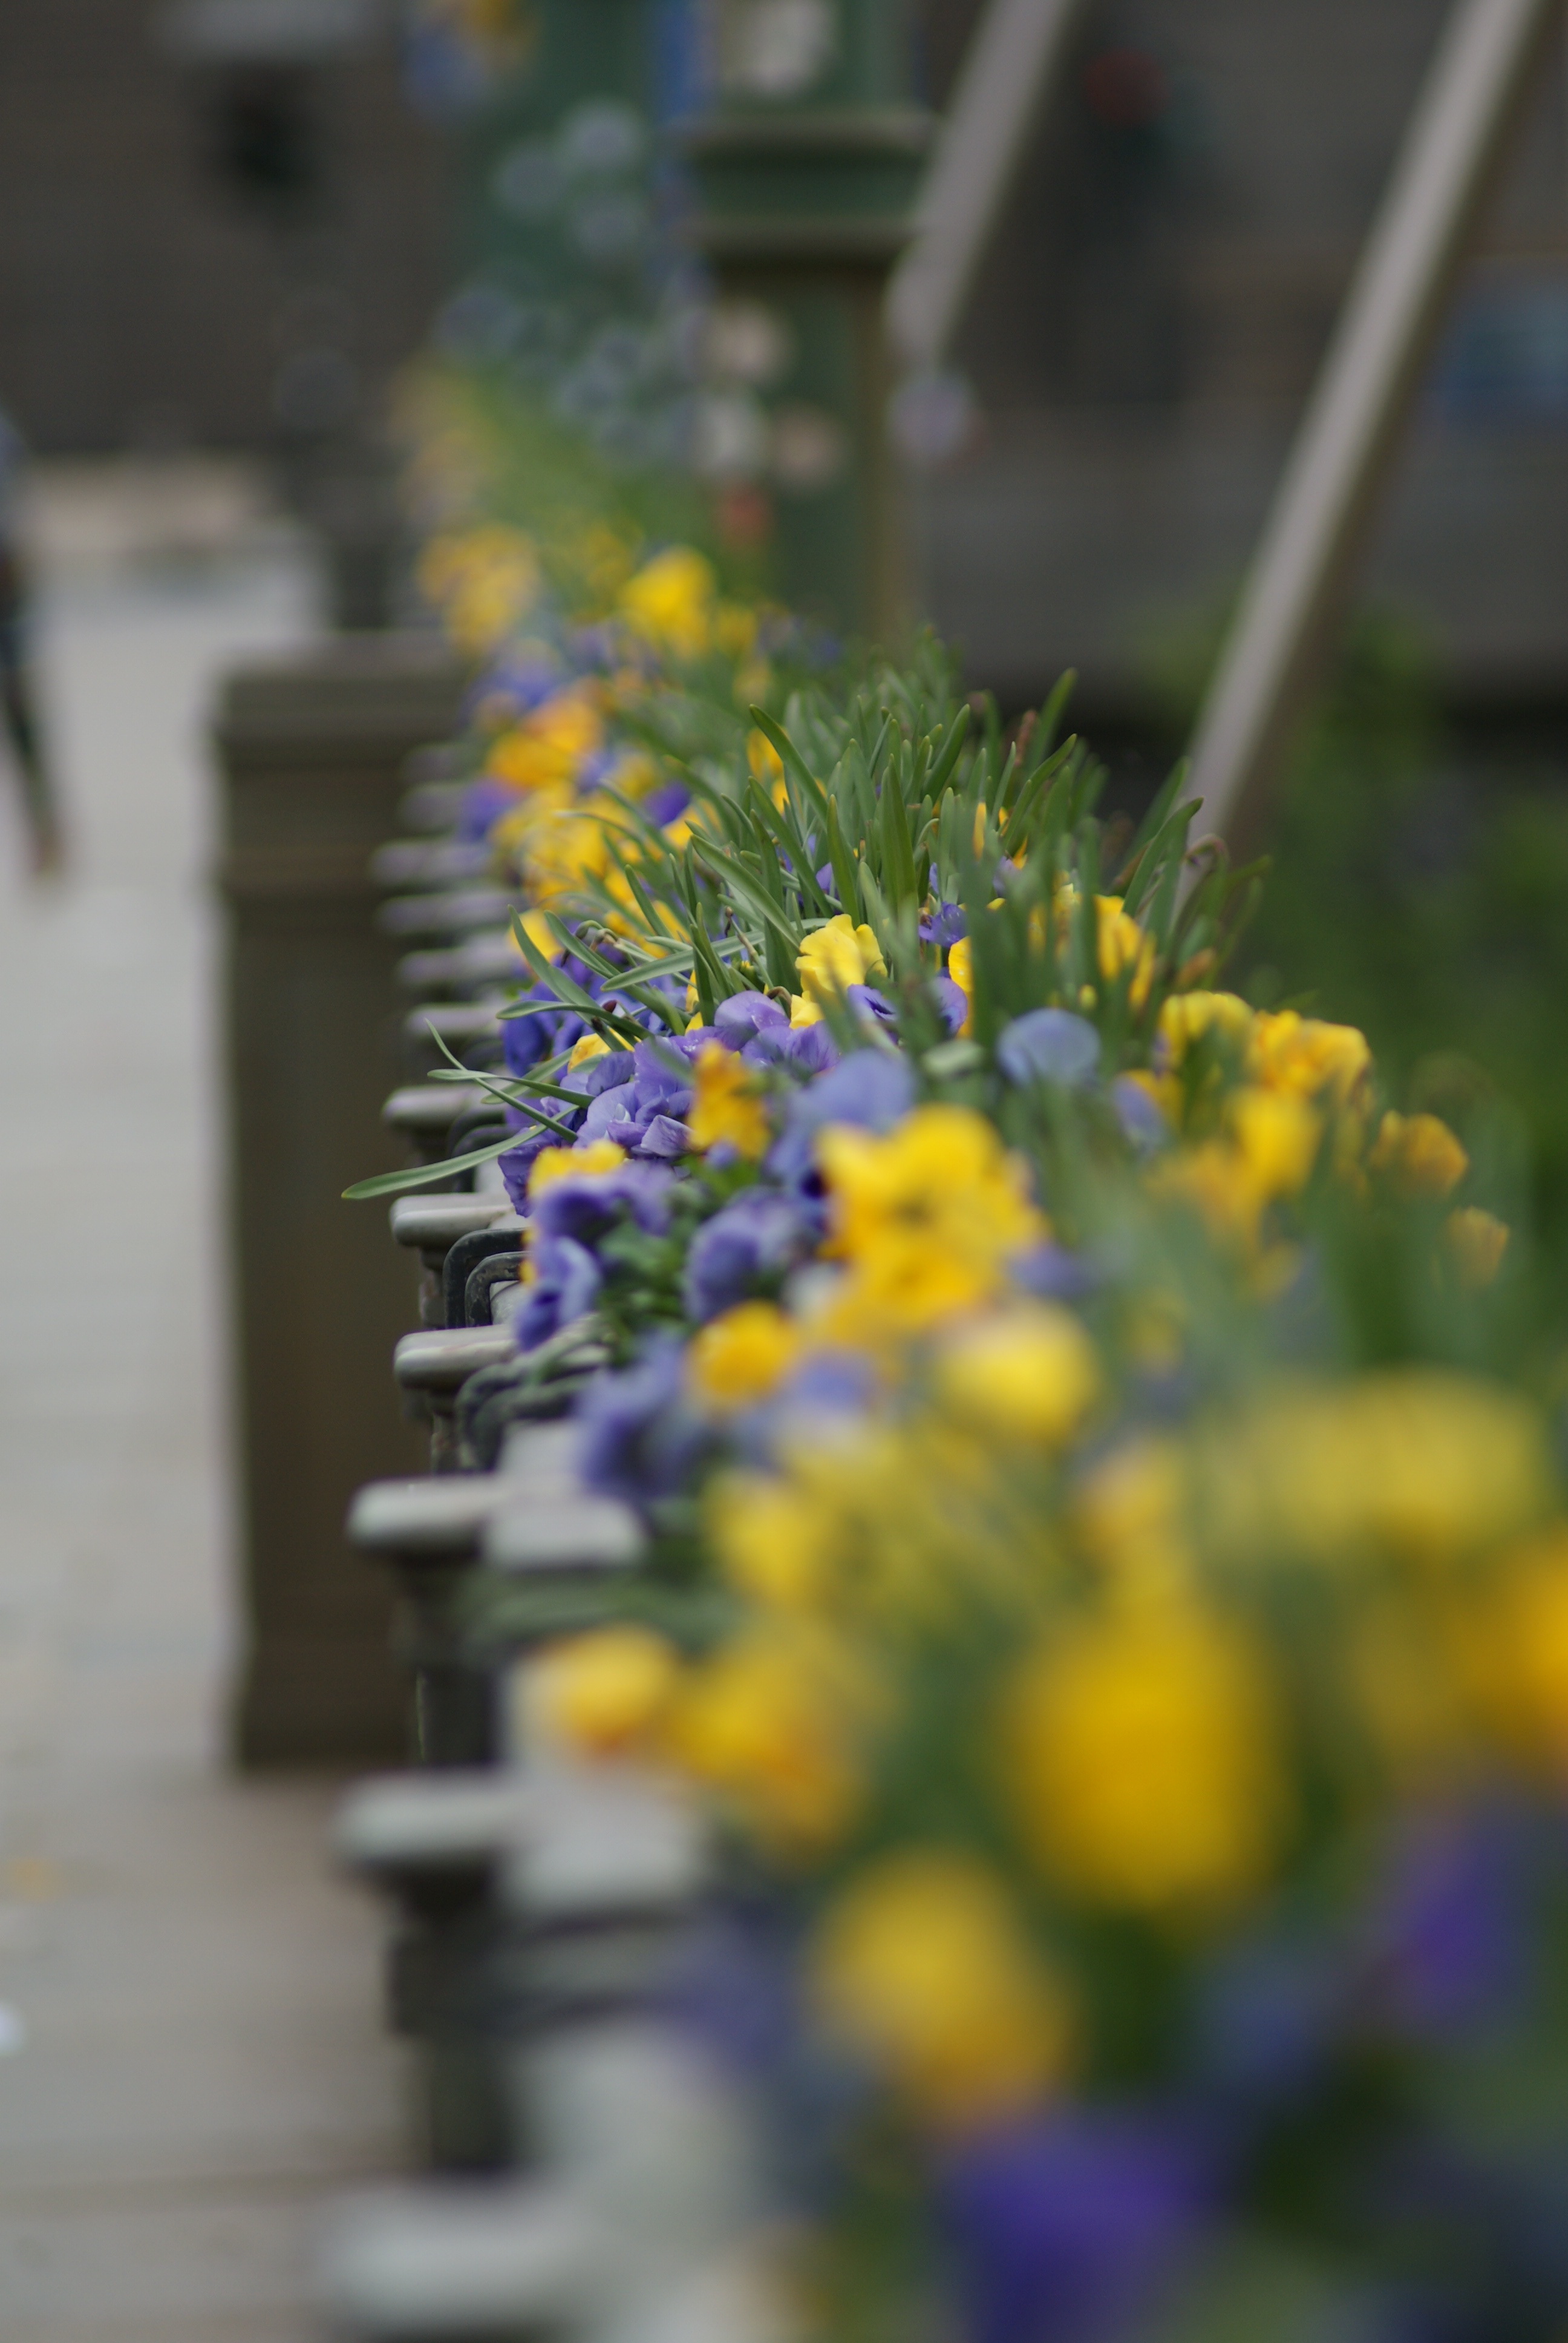
plant, bridge, flower, spring, green, color, blue, yellow, flora, wildflower, flowers, floristry, torino